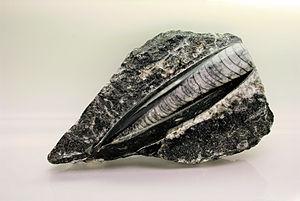
Macro fossile d'Orthoceras silurien du l.